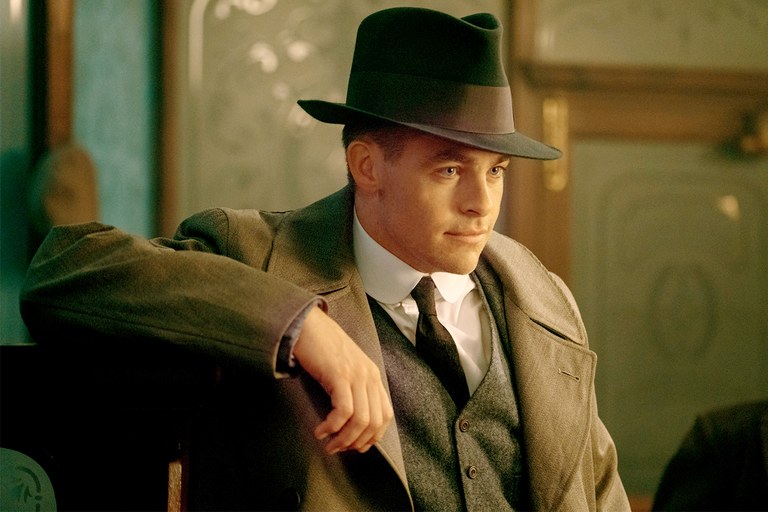
Gender: men